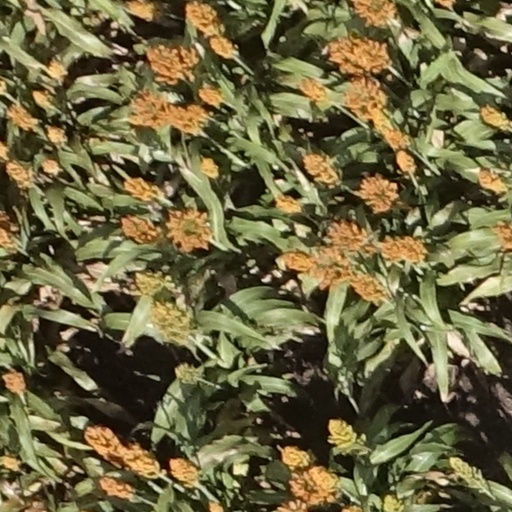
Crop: sorghum